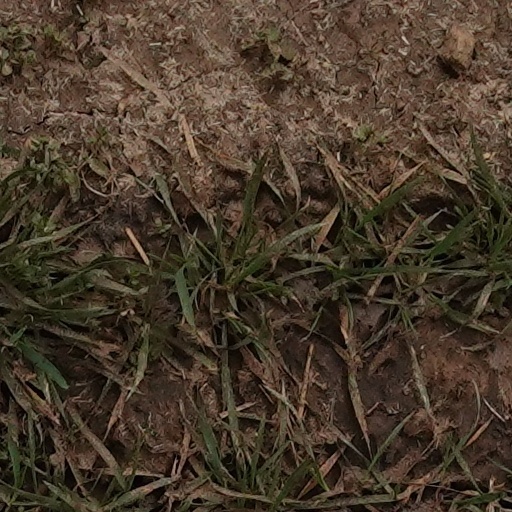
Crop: wheat